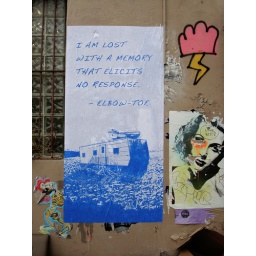
Paint on paper pasted on wall by guerilla muralist ELBOW-TOE.